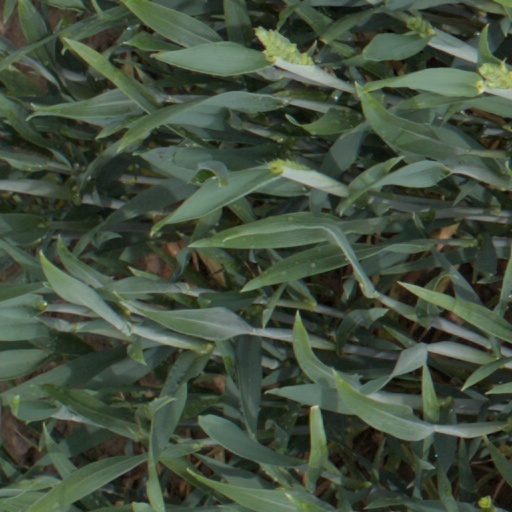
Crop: wheat